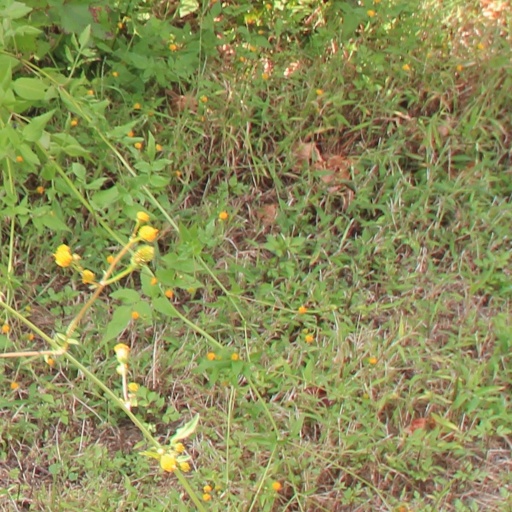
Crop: grape